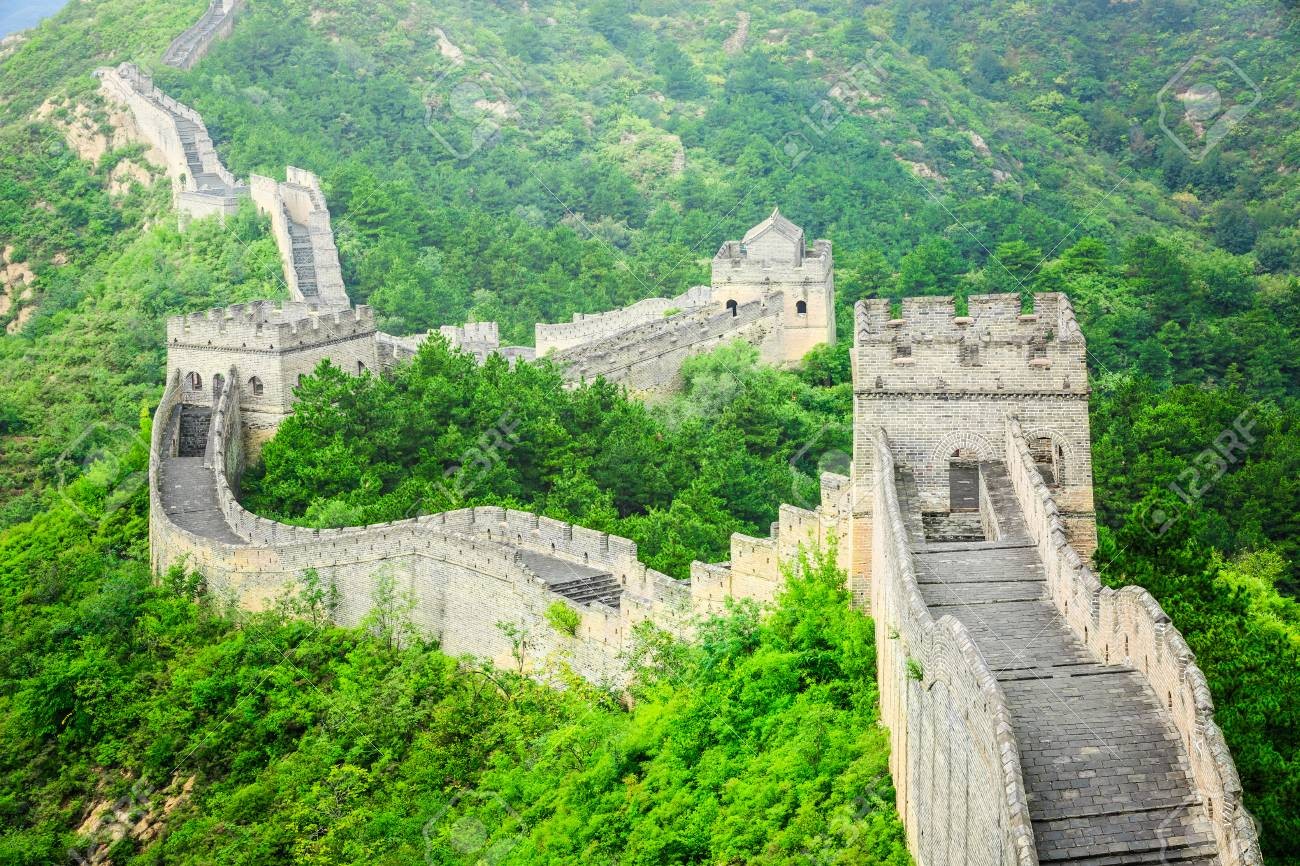
Landmark: Great Wall of China